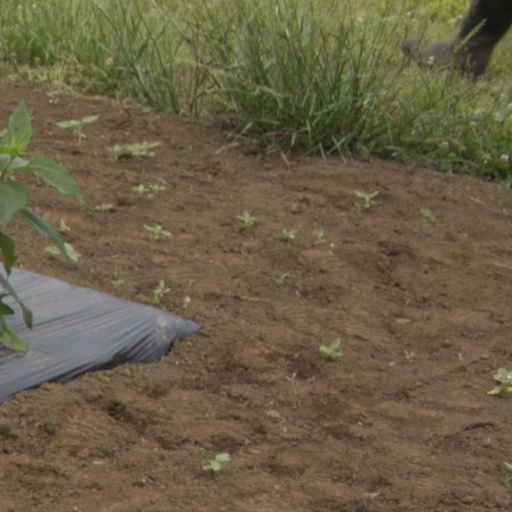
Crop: Jerusalem artichoke